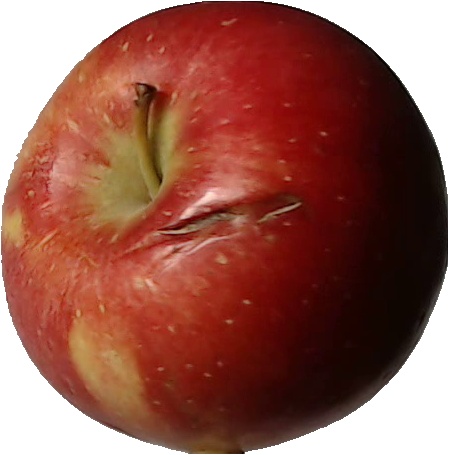
Label: apple_braeburn_1